Ecology of Florida

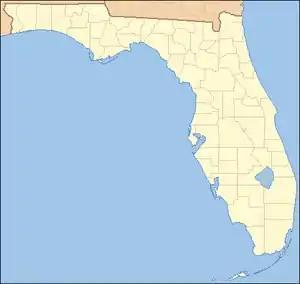
Florida Locator Map

The Florida Department of Environmental Protection is responsible for protecting Florida's ecology. Its mission is to protect "our air, water, and land." It operates 41 programs managed as Regulatory Programs, Land and Recreation, and Water Policy and Ecosystem Restoration.